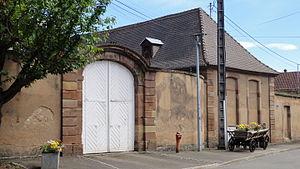
Cet article recense de manière non exhaustive les châteaux, maisons fortes, mottes castrales, situés dans le département français du Bas-Rhin. Il est fait état des inscriptions et classements au titre des monuments historiques.
Le château Hervé, nommé aussi « La Magnanerie », est un monument historique situé à Dachstein, dans le département français du Bas-Rhin.
Cet article recense une partie des monuments historiques du Bas-Rhin, en France.